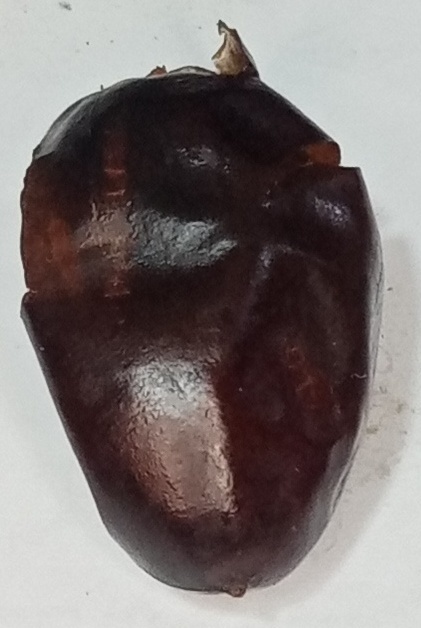
Variety: kupro
Size: large
Grade: grade-2